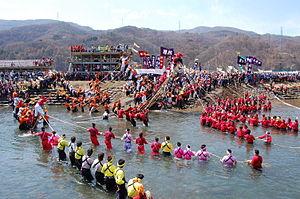
Onbashira est un festival qui se tient tous les six ans dans la zone du lac Suwa de Nagano, au Japon.